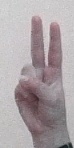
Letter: taa